Malaysia–United States relations

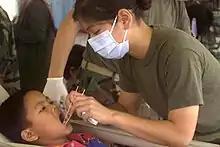
A United States Navy Lieutenant Dental Officer treating the Malaysian townspeople of Nilai, Negeri Sembilan during a medical and dental civic action project of CARAT in 2002.

The Fulbright English Teaching Assistant program helping improve the English language skills of thousands of Malaysian secondary school students and there is around 6,000 alumni of United States Department of State-sponsored exchange programs in Malaysia. In 2014, President Obama announced additional exchange programs, grant opportunities and fellowships for youth ages 18–35 under the Young Southeast Asian Young Leaders Initiative (YSEALI). Since 2001, the Ambassadors Fund for Cultural Preservation (AFCP) has supported 10 projects to support the preservation of cultural heritage in Malaysia.